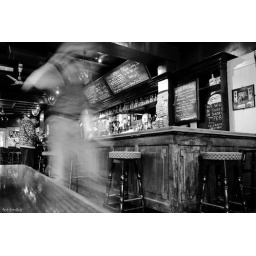
Back at The Bear again - in black and white P1020572